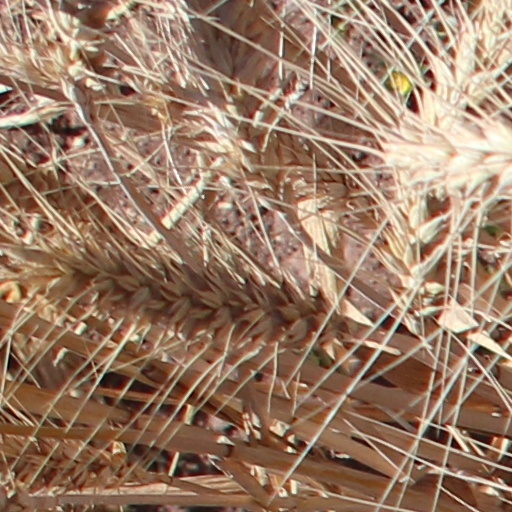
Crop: wheat